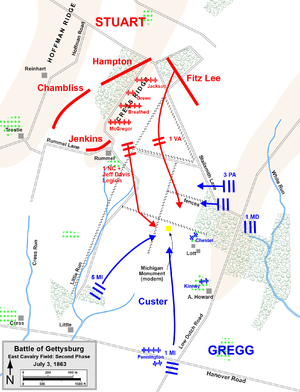
Slaget ved Gettysburg, Tredje dags kavalerislag / Det østlige slag
Gettysburg East Cavalry Field, afsluttende manøvrer
Kort over bevægelser i slaget ved Gettysburg, tredje dag, East Cacalry Field (3 af 3). Tegnet af Hal Jespersen.
Historien om tredjedagen i Slaget ved Gettysburg 3. juli 1863 har fokuseret på det katastrofale angreb, der kaldes Pickett's Charge. Under og efter dette angreb foregik der imidlertid to større kavalerislag: ét ca. 5 km mod øst i et område, der i dag kaldes East Cavalry Field, og det andet sydvest for Big Round Top.